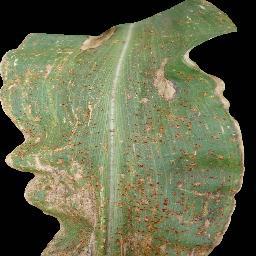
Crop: corn
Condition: (maize)_common_rust